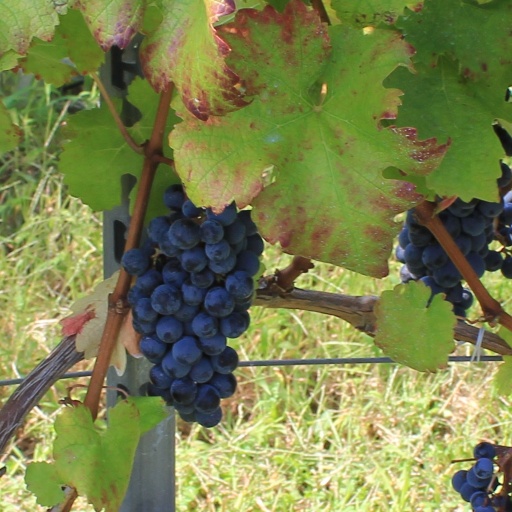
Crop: grape